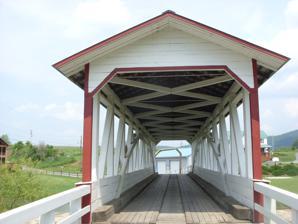
Building: Halls Mill Covered Bridge
Country: United States of America
Year built: 1872
Not to be confused with Halls Mills Bridge (New York) . United States historic place Halls Mill Covered Bridge U.S. National Register of Historic Places Halls Mill Covered Bridge, May 2009 Show map of Pennsylvania Show map of the United States Location North of Everett on Township 528, Hopewell Township, Pennsylvania Coordinates 40°7′27″N 78°19′2″W / 40.12417°N 78.31722°W / 40.12417; -78.31722 Area less than one acre MPS Bedford County Covered Bridges TR NRHP reference No. 80003418 Added to NRHP April 10, 1980 The Halls Mill Covered Bridge is an historic, wooden covered bridge which is located in Hopewell Township in Bedford County, Pennsylvania . It was listed on the National Register of Historic Places in 1980. History and architectural features This structure is a 91-foot-long (28 m), Burr Truss bridge with a medium pitched gable roof, and was built in 1872. It crosses Yellow Creek , and is one of fifteen historic covered bridges in Bedford County. References